Howard Vernon

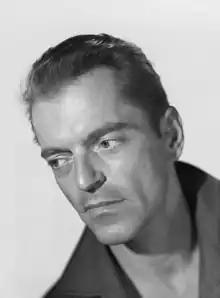
Vernon in 1951

Mario Walter Lippert (15 July 1908 – 25 July 1996), better known by his stage name Howard Vernon, was a Swiss actor and photographer. He had an extensive career in French cinema which spanned nearly 200 productions over 55 years, between 1945 and 2000. He was best known for his close association with cult filmmaker Jesús Franco, appearing in 40 of the director’s films, beginning with the titular character in "The Awful Dr. Orloff" (1962).